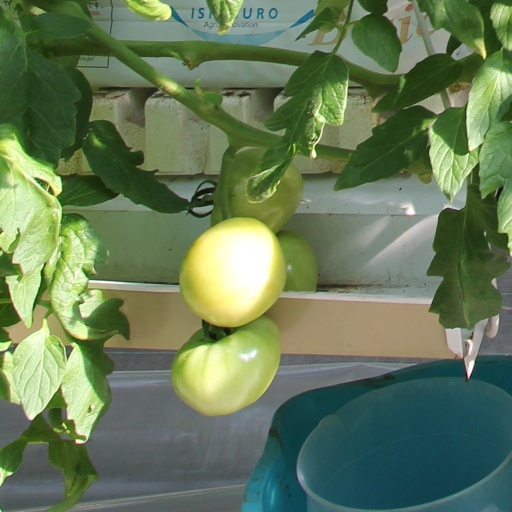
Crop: tomato